KRBC-TV

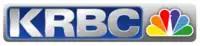
KRBC's logo prior to February 2, 2013

During a January 14, 2007 ice storm, KRBC's transmission tower collapsed, taking the station's analog signal off the air for 13 hours. The collapse not only destroyed the tower and the analog antenna, but also the station's low-power digital transmission antenna. However, the falling tower missed the transmitter building and an adjacent auxiliary antenna; station engineers were able to get KRBC's analog channel 9 signal back on the air using that auxiliary antenna. The collapse also destroyed the antenna for NOAA Weather Radio station WXK29, leaving it off the air until a new antenna was installed. A microwave link on the tower which helped provide programming to KLST and KSAN in San Angelo was also destroyed in the collapse. In December 2007, Nexstar set up a dual-path fiber-optic cable link to the San Angelo broadcast facility.